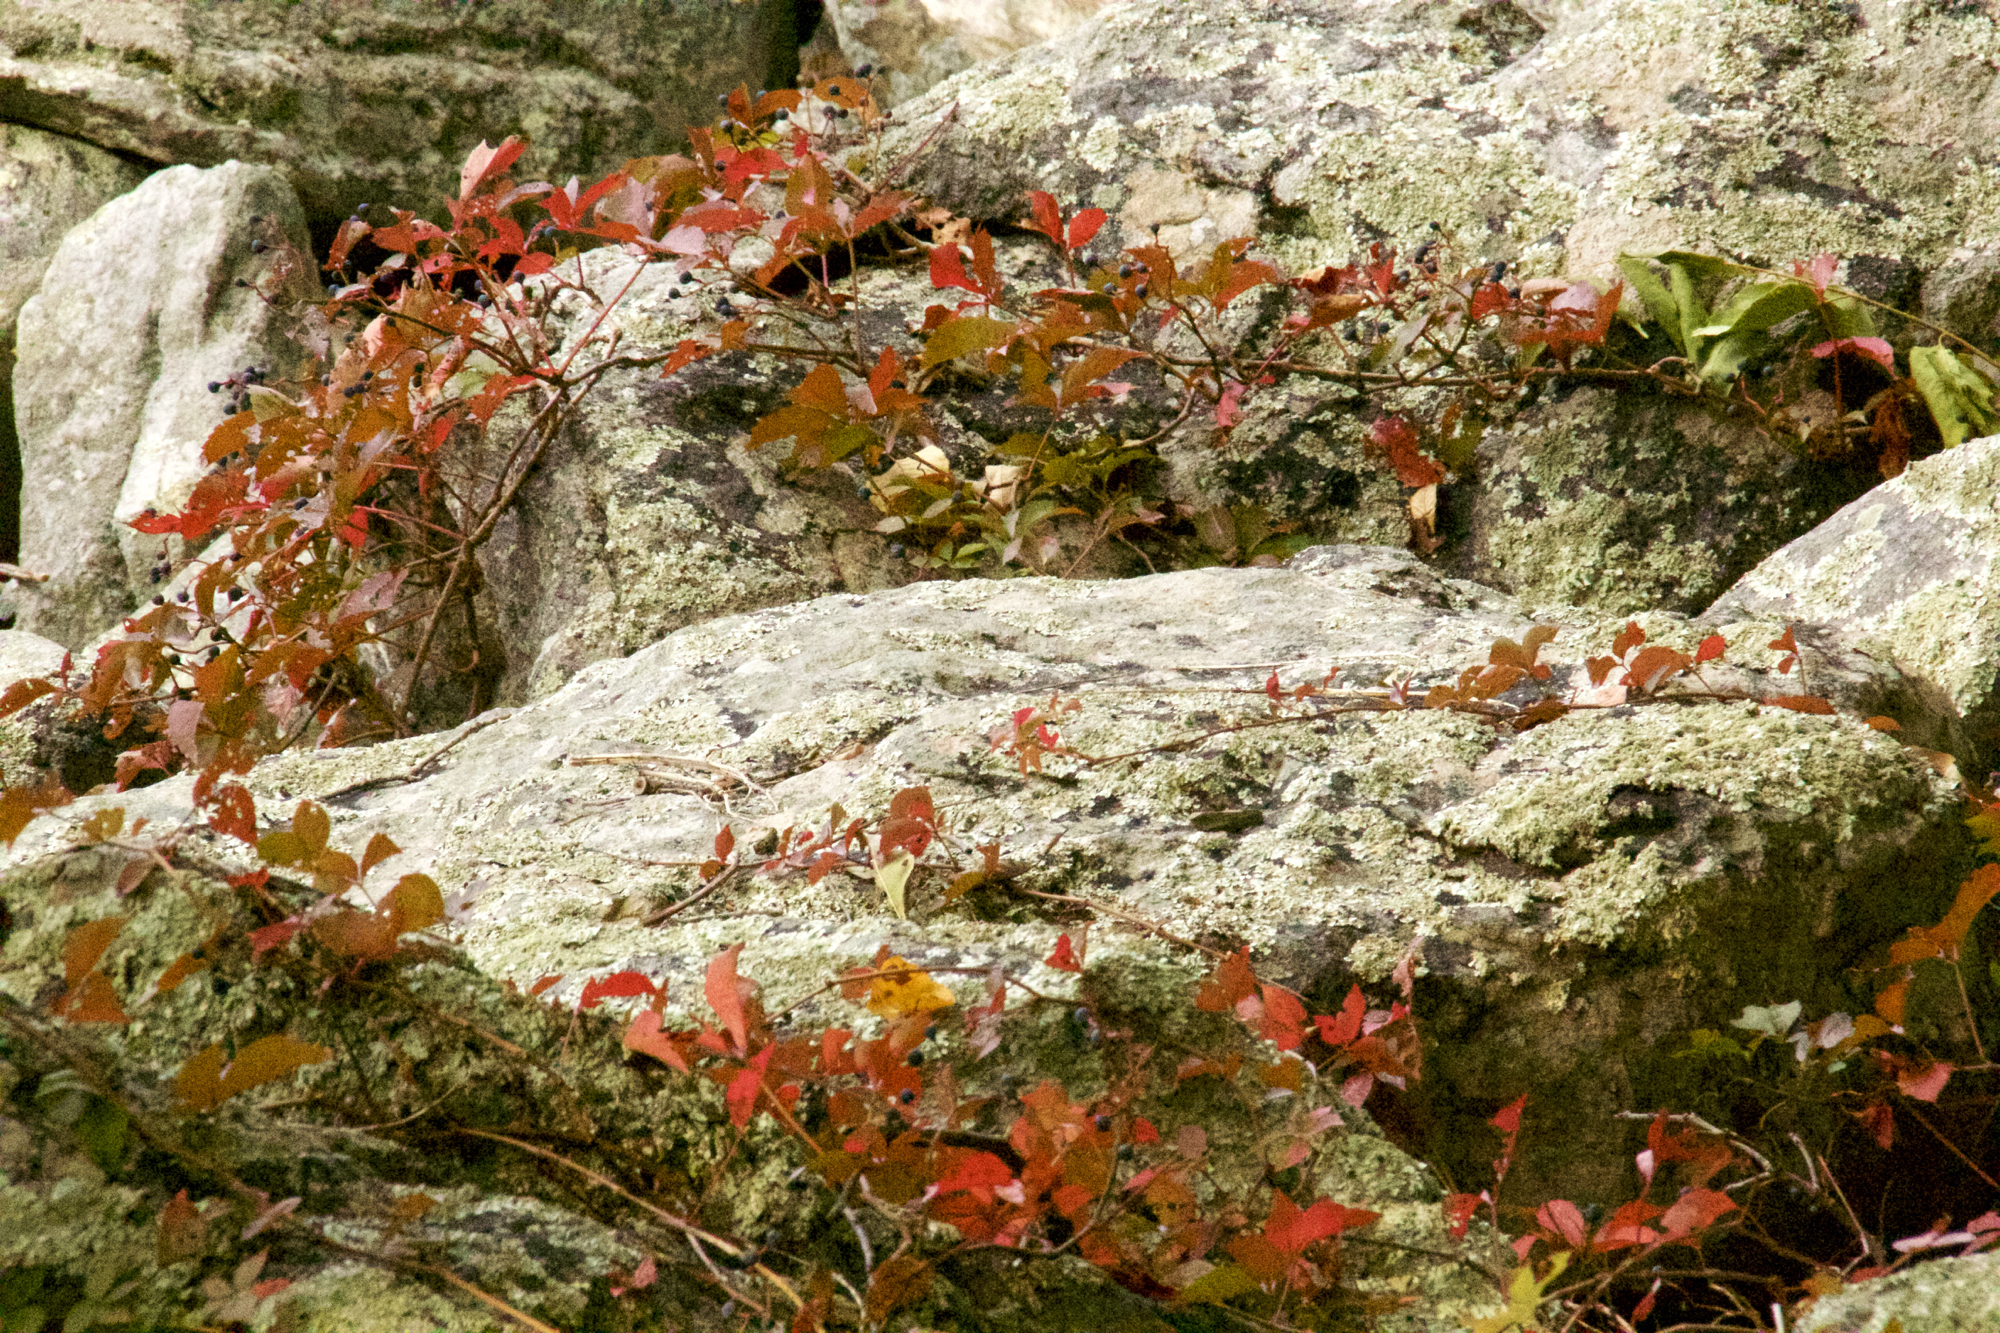
rock, wilderness, plant, leaf, flower, moss, stream, ivy, autumn, botany, flora, season, wildflower, rocks, geology, poison, woodland, leaveitbe, geological phenomenon